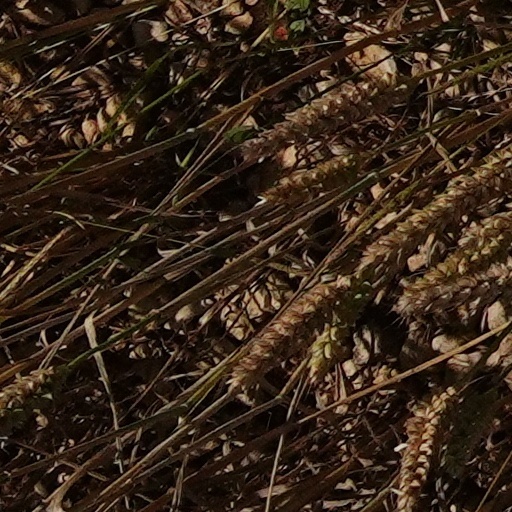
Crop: wheat